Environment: real
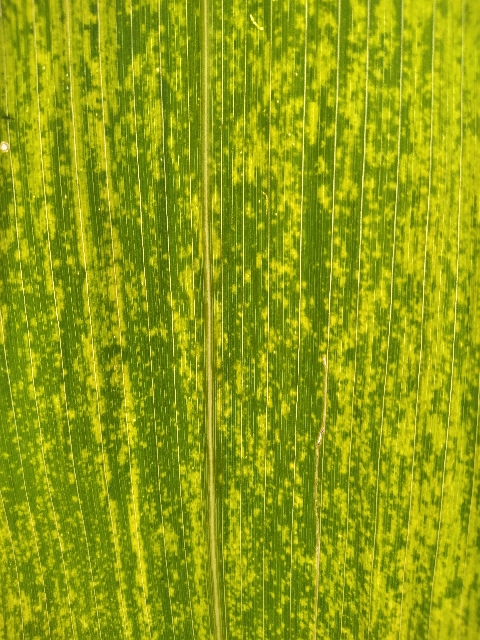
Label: lethal_necrosis